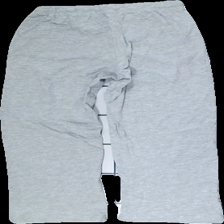
View: back
Type: Pajamas
Category: Children
Brand: Not in the list
Brand text on label: Harry Potter (Wizarding World)
Colors: Grey, Blue, Black, Multicolor
Material: Unknown, low signal
Pattern: Logo print
Cut: Regular
Size: 134
Price range: 50-100
Recommended usage: Reuse